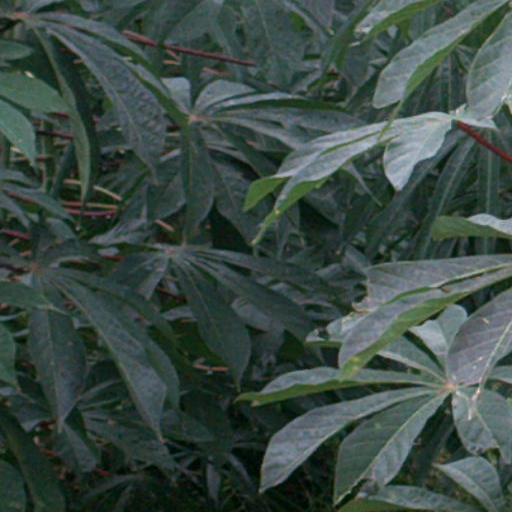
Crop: cassava